John Fair Stoddard

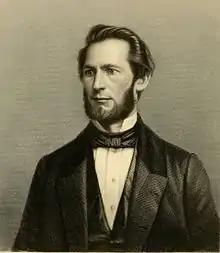
John Fair Stoddard

His early years were passed on a farm, and, after attending the public schools, he began teaching in 1843. Later he entered the New York normal school, and upon his graduation in 1847 began his life-work as an educator. He was eminently successful as an instructor of mathematics and in his efforts to promote normal schools, and left a fund to Rochester University for a gold medal, to be awarded to the best student in mathematics.